USS Macdonough (DD-351)

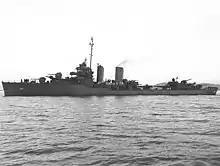
"Macdonough" in 1943.

In January 1944, she joined the Northern Attack Force staging for the assault on the Marshall Islands. As the primary fighter director ship for the initial transport group, "Macdonough" at first operated off Kwajalein Atoll. On 29 January, she proceeded to Wotje Atoll and participated in the shore bombardment there until returning to Kwajalein on the 31st for the occupation of Roi and Namur Islands. The destroyer then took up radar picket duties until proceeding on to Eniwetok Atoll.